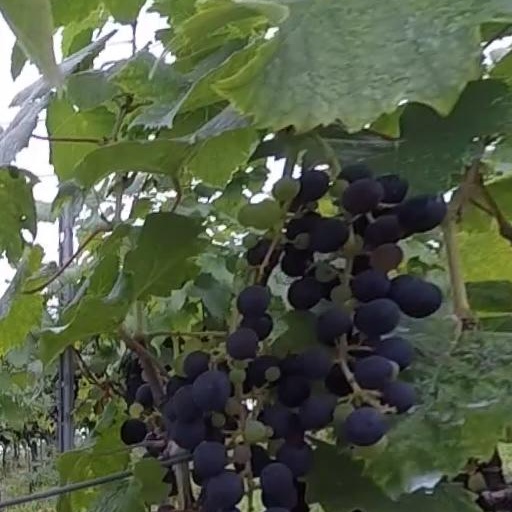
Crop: grape